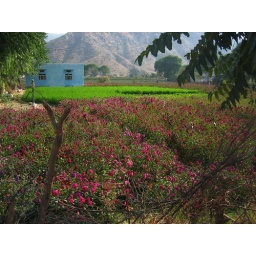
flowers is a big market around the holy lakes, where a flower thrown in is a popular sacrifice